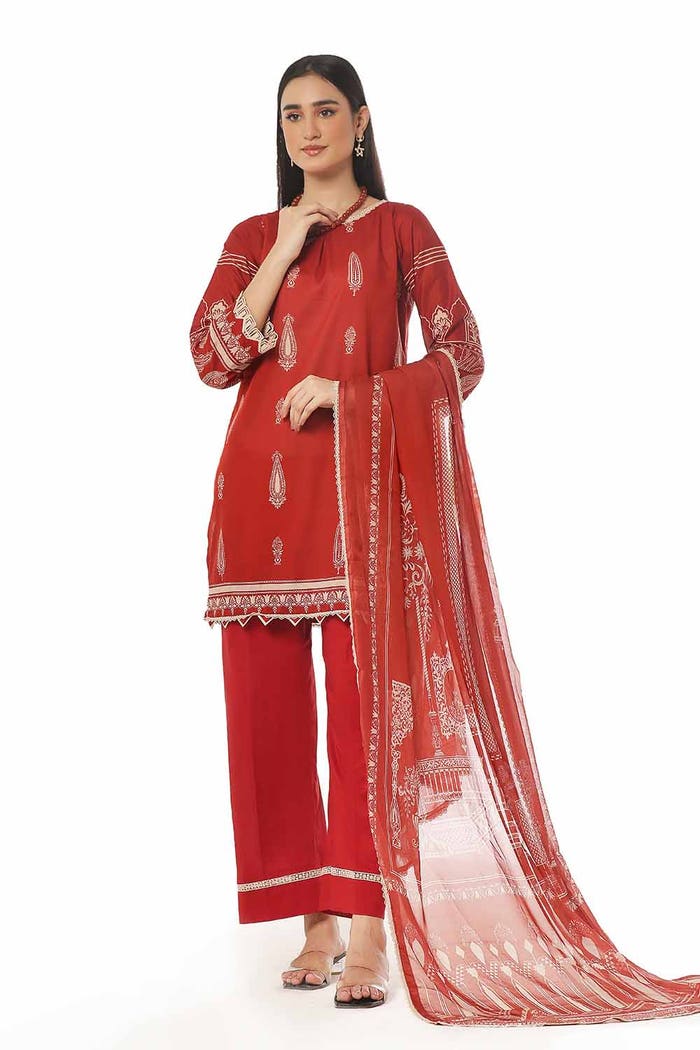
red kashmir embroidered salwar suit